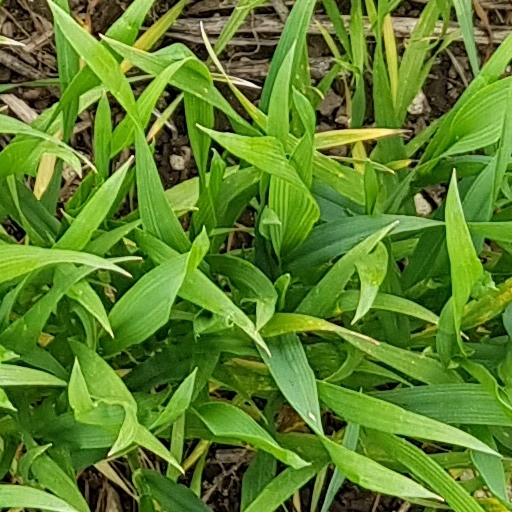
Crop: wheat